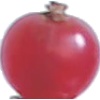
Label: Redcurrant 1